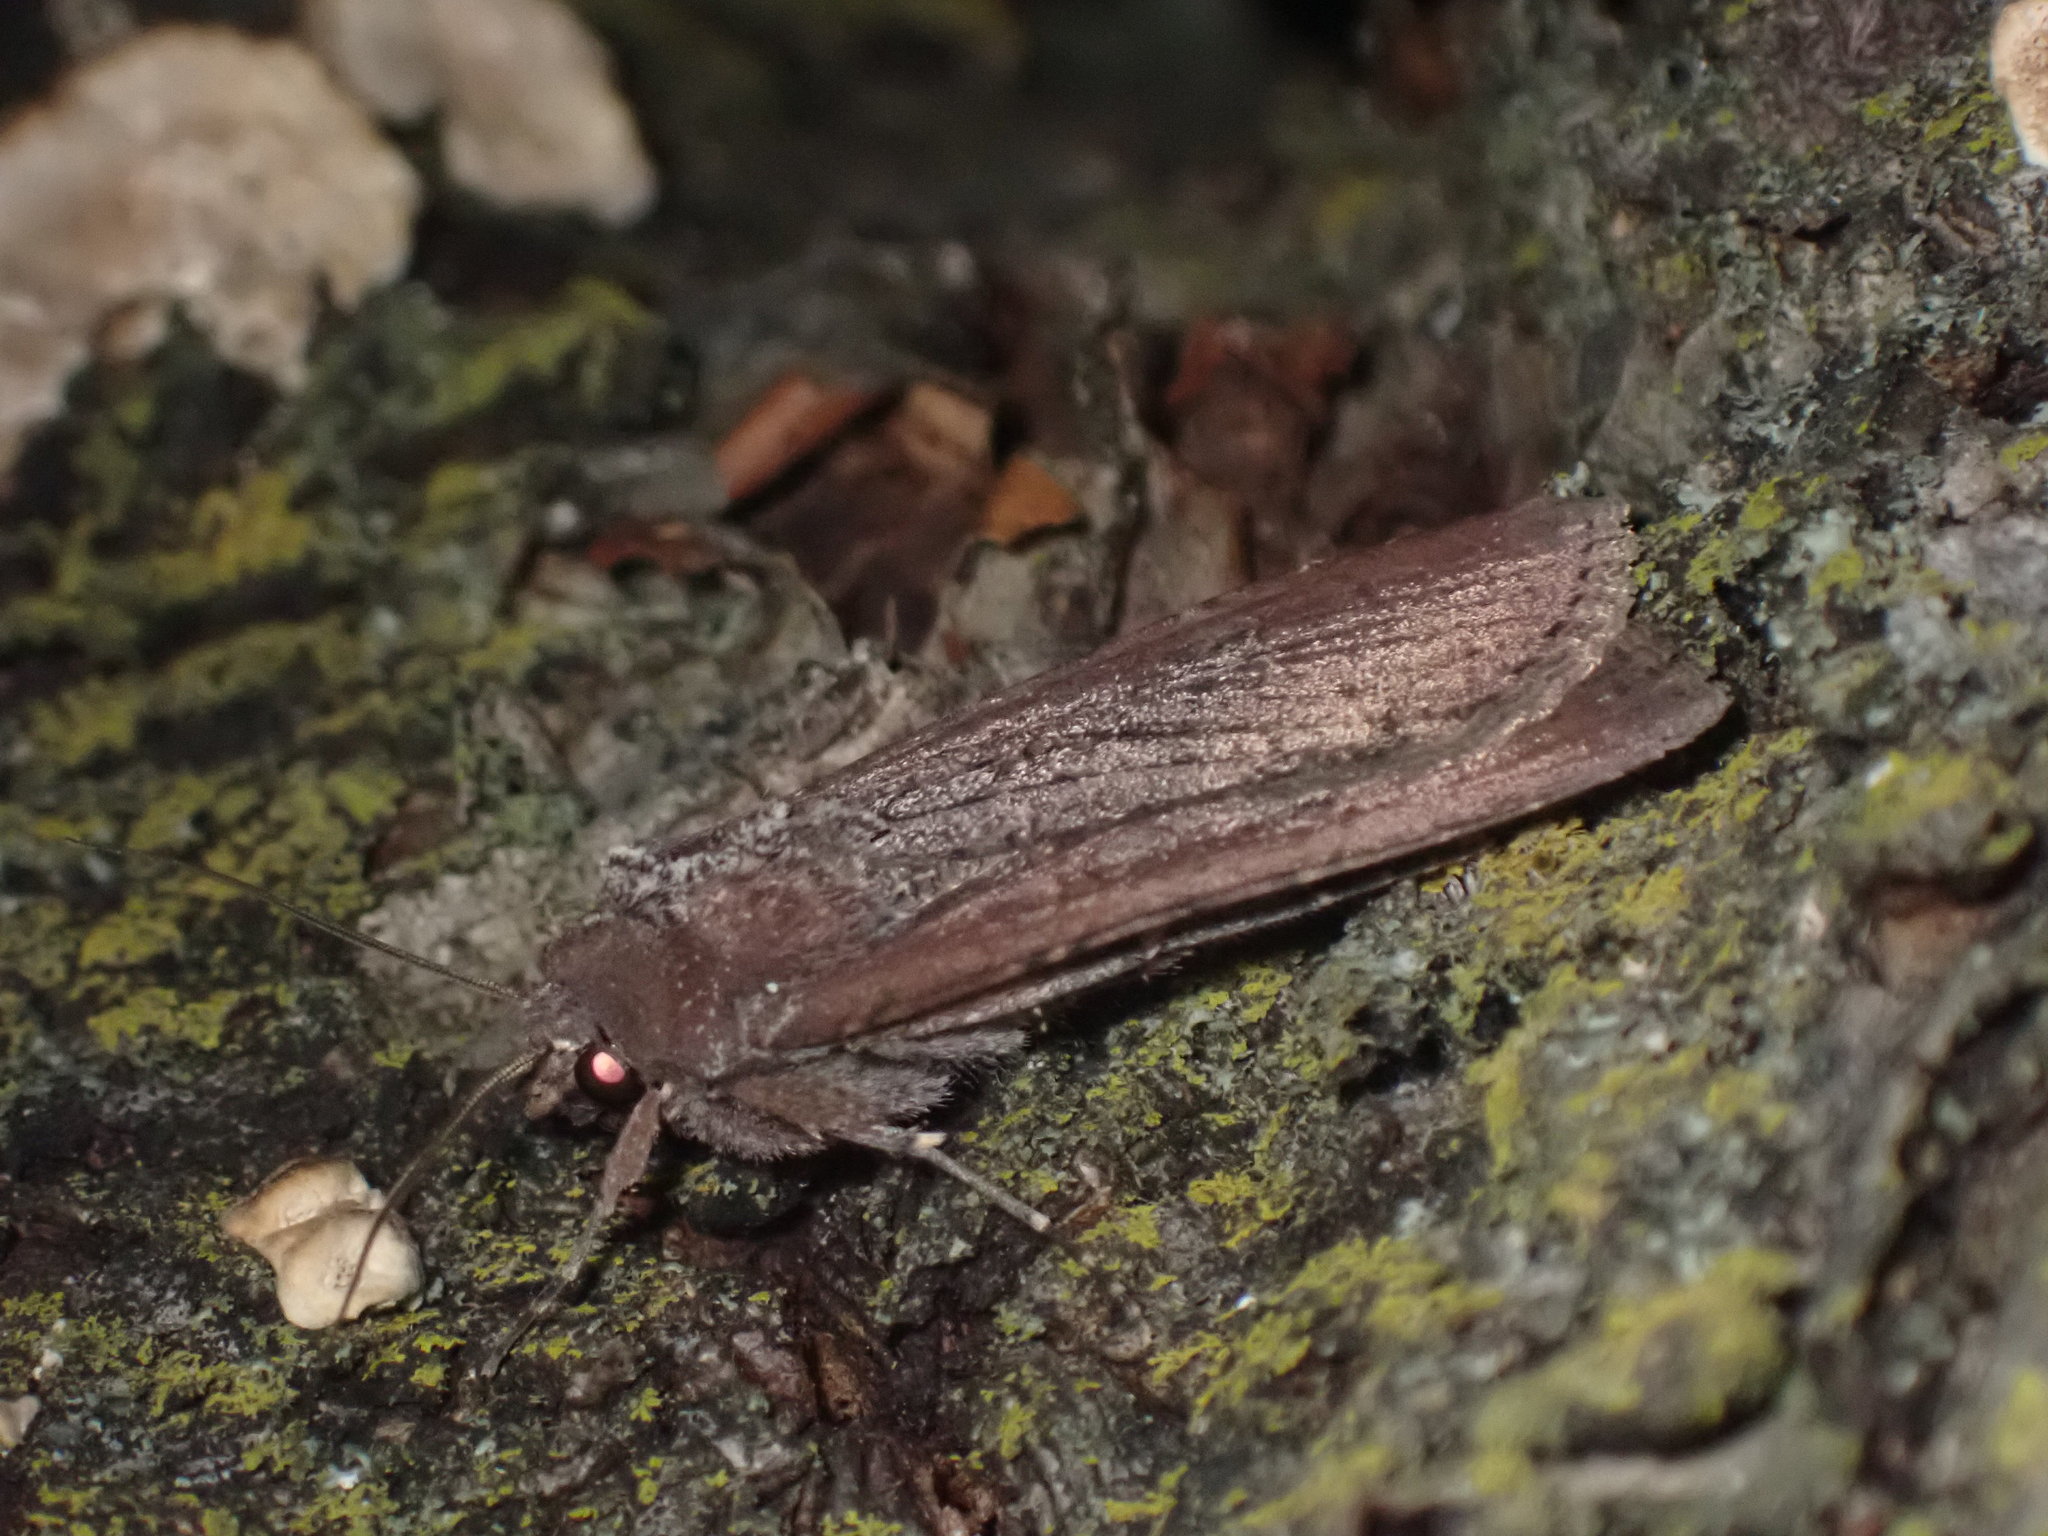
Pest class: cutworms